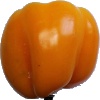
Label: yellow_pepper